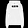
Label: Pullover